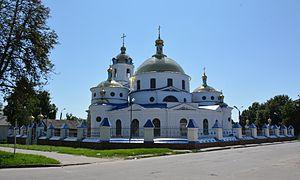
Romny est une ville de l'oblast de Soumy, en Ukraine, et le centre administratif du raïon de Romny. Sa population s'élevait à 41 951 habitants en 2014.